Japheth

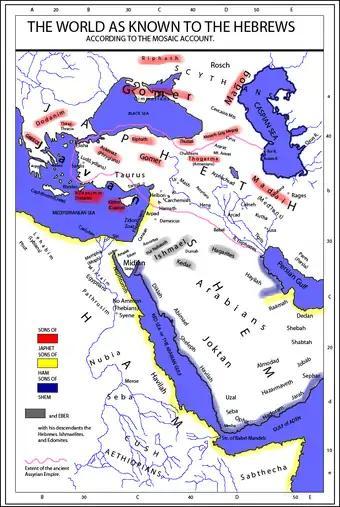
A map showing the distribution of the descendants of Noah according to the Table of Nations. The descendants of Japheth are shown in red.

Japheth (in Hebrew: "Yā́p̄eṯ" or "Yép̄eṯ") may be a transliteration of the Greek Iapetos, the ancestor of the Hellenic peoples. His sons and grandsons associate him with the geographic area comprising the Aegean Sea, Greece, the Caucasus, and Anatolia: Ionia/Javan, Rhodes/Rodanim, Cyprus/Kittim, and other places in the Eastern Mediterranean region. The point of the "blessing of Japheth" seems to be that Japheth (a Greek-descended people) and Shem (the Israelites) would rule jointly over Canaan (Palestine).